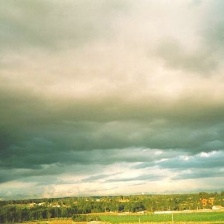
Cloud type: Stratocumulus